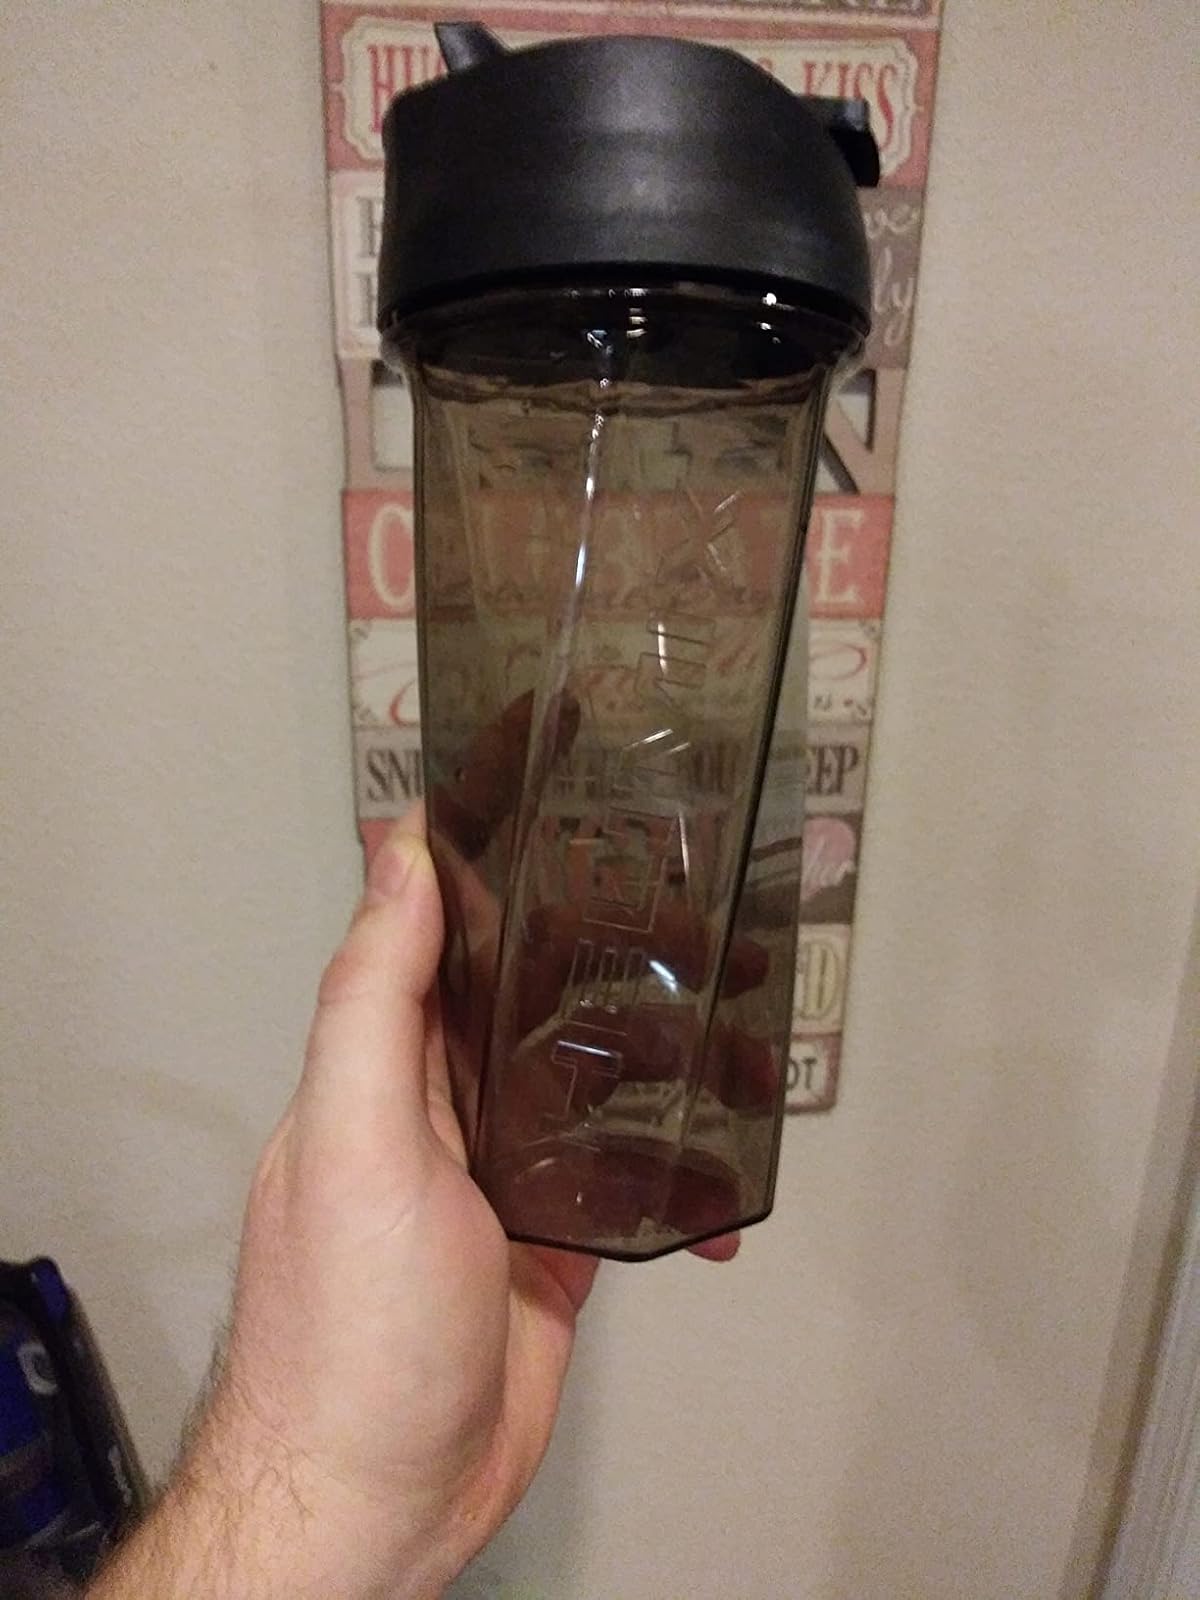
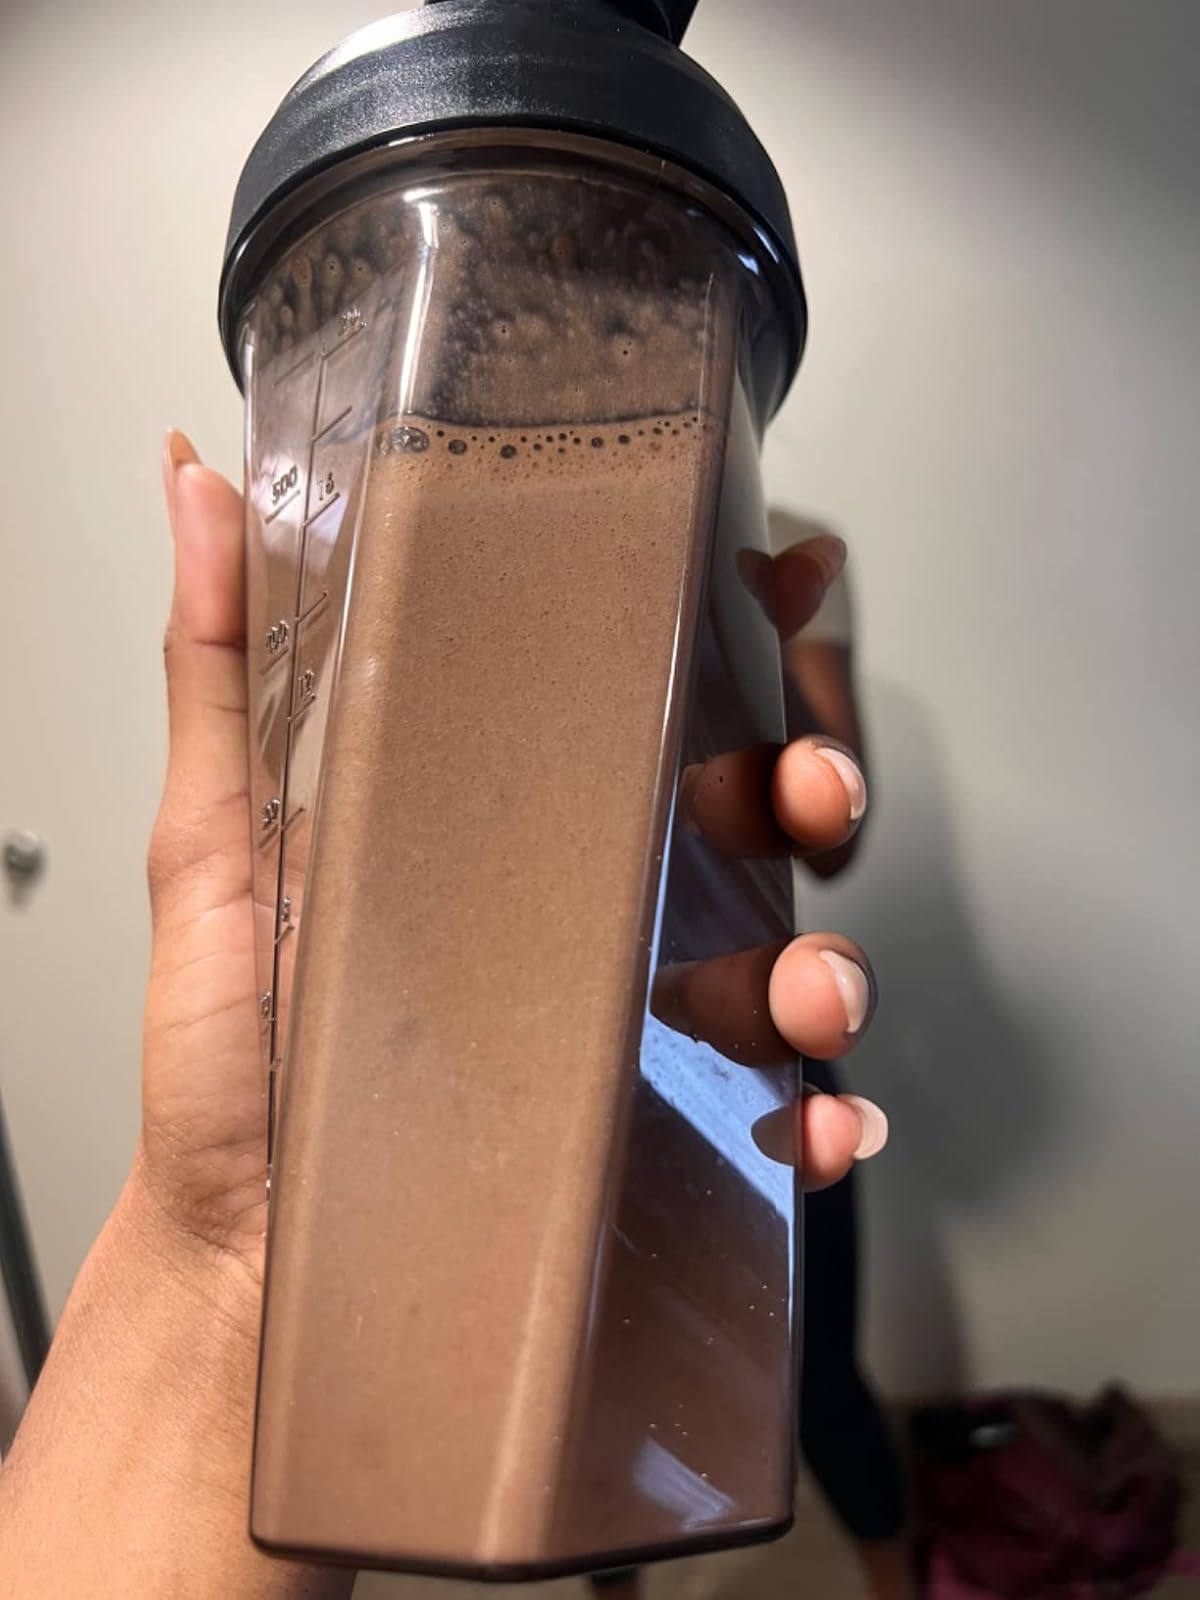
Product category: items_blender
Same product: yes